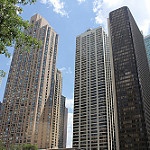
Label: buildings